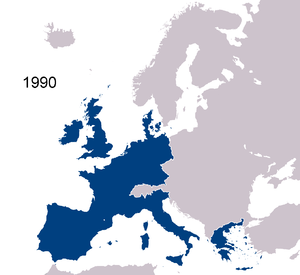
La chronologie de l'Union européenne rassemble les principales dates concernant l'histoire de l'Union européenne organisées selon un ordre chronologique.